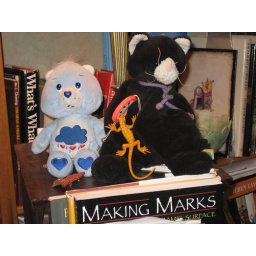
The cat and grumpy bear are Toms and the other two Stephanie just threw in for fun.